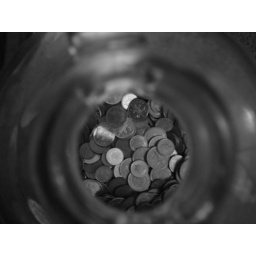
The inside of the penny jar we have at home in black and white.